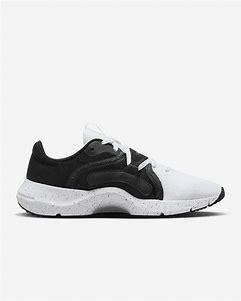
Brand: Nike
Model: In Season Tr 13